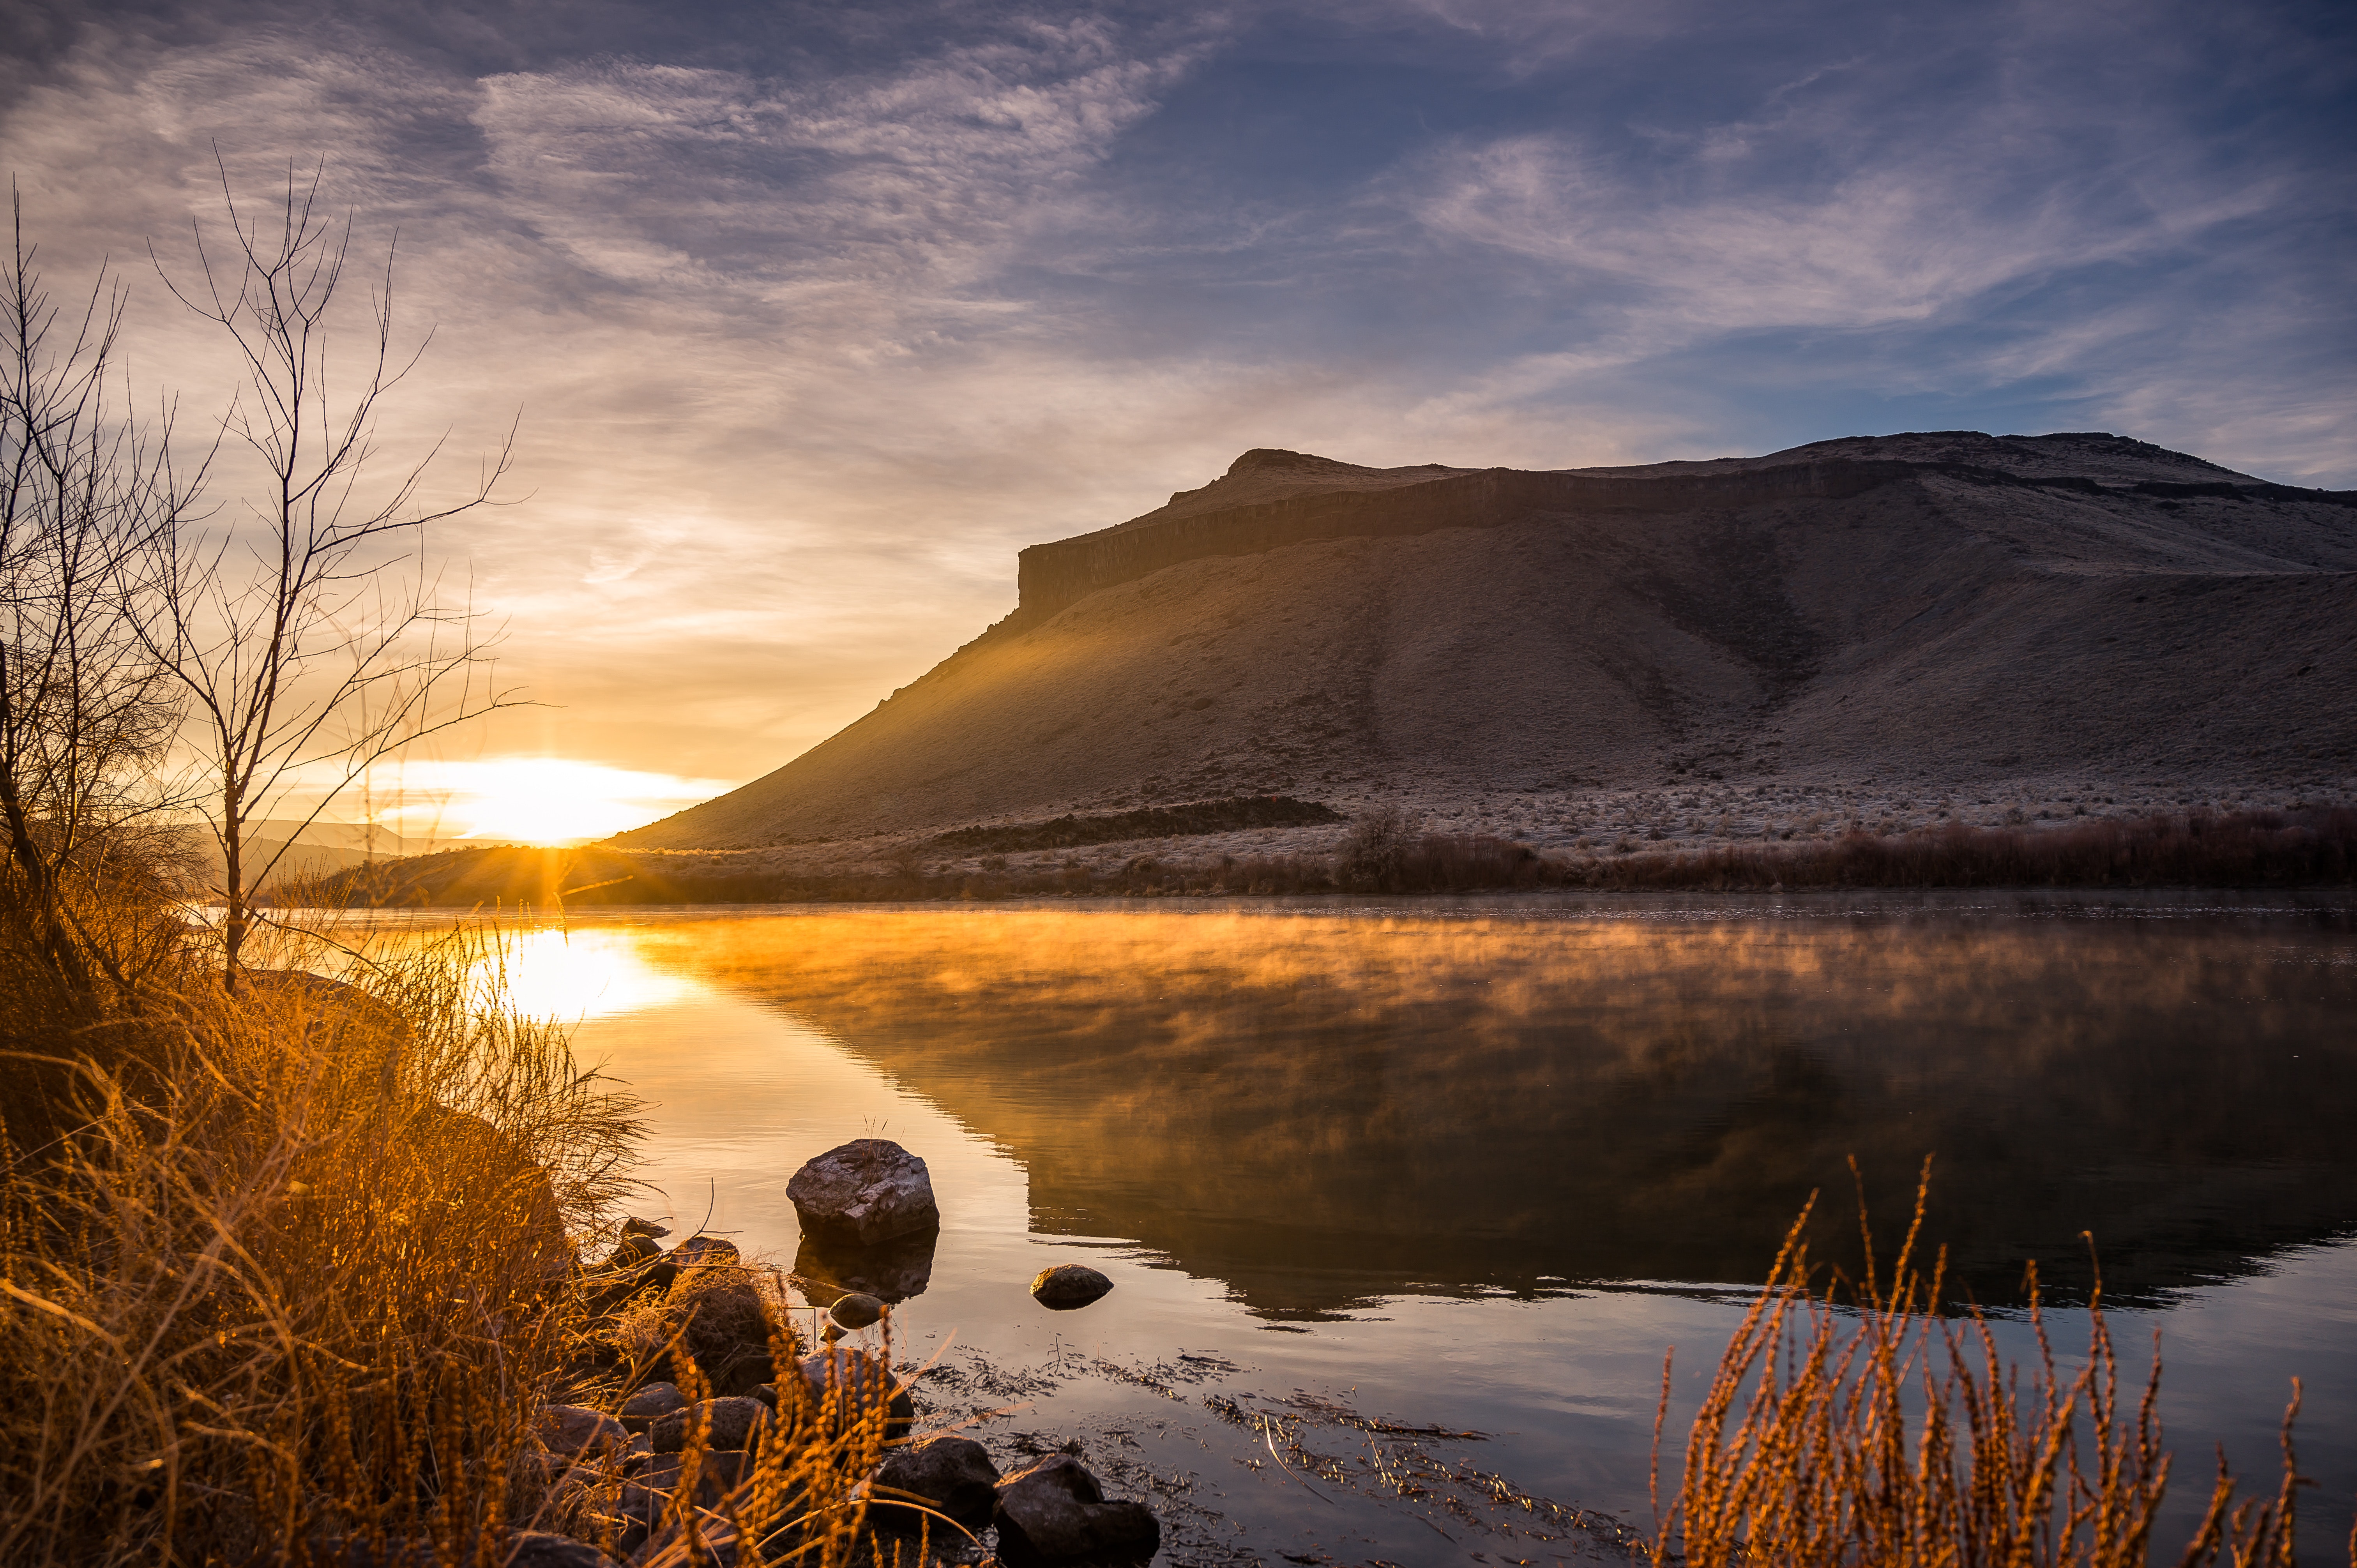
nature, sky, natural landscape, reflection, water, lake, cloud, loch, atmospheric phenomenon, highland, lake district, wilderness, morning, mountain, hill, tree, sunlight, landscape, evening, tarn, winter, atmosphere, reservoir, sunset, fell, dawn, river, calm, horizon, sunrise, bank, snow, meteorological phenomenon, dusk